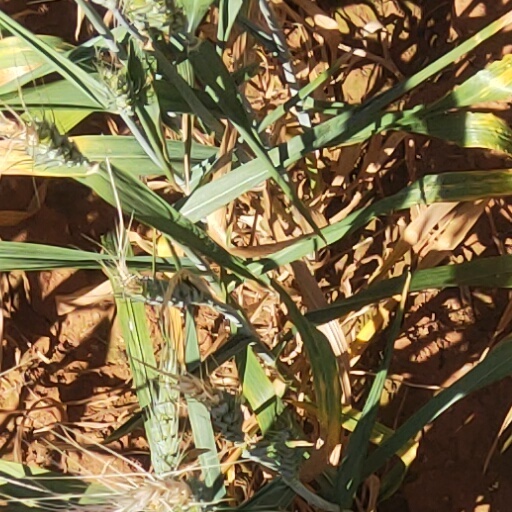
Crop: wheat